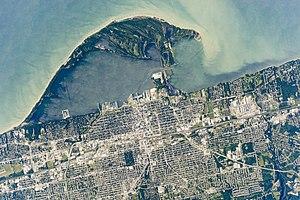
L'expédition 52 est le 52ᵉ roulement de l'équipage permanent de la Station spatiale internationale. Elle a débuté le 2 juin 2017 et s'est achevée le 3 septembre 2017. Elle est commandée par le Russe Fiodor Iourtchikhine.